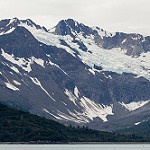
Scene: Outdoor